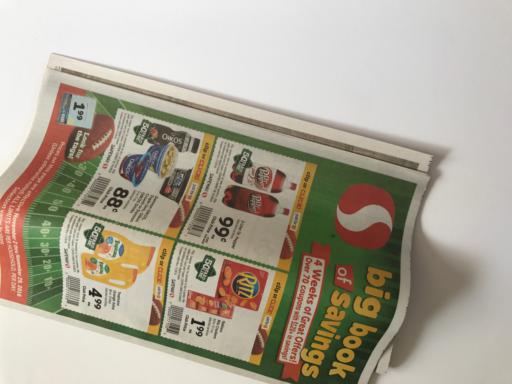
Label: paper